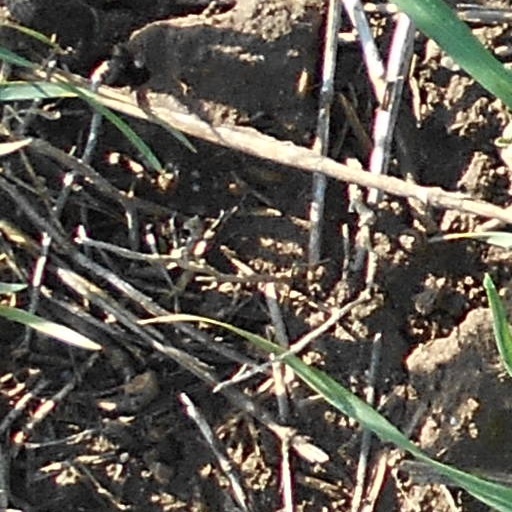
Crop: wheat